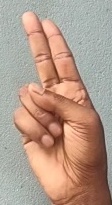
ASL sign: U